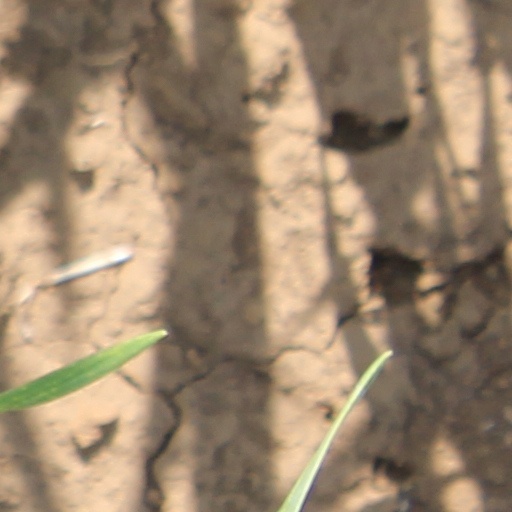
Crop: wheat